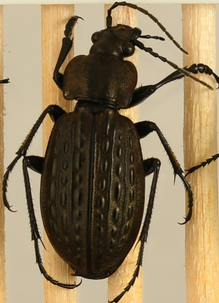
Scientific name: Carabus maeander
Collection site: Woodworth Site (WOOD), plot WOOD_023